Essex Airlink

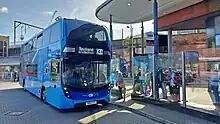
A First Essex Airlink X30 bus at Chelmsford bus station, September 2023

Essex Airlink is the brand given to three airport bus services run by First Essex. The brand was relaunched at Stansted Airport, England, on 17 February 2020. There are three routes, X10, X20 and X30, which start their journey in Basildon bus station, Colchester and Southend Travel Centre, respectively. The X10 and X30 routes meet on the A130 and then follow the same route from there to Chelmsford where the route then splits with daytime X30 journeys traveling via Broomfield Road and serving Broomfield Hospital before compared to the X10, and night-time X30 journeys, taking a faster route to Stansted. Introduced in 2023. The X20 takes along A120 from Colchester to Stansted.